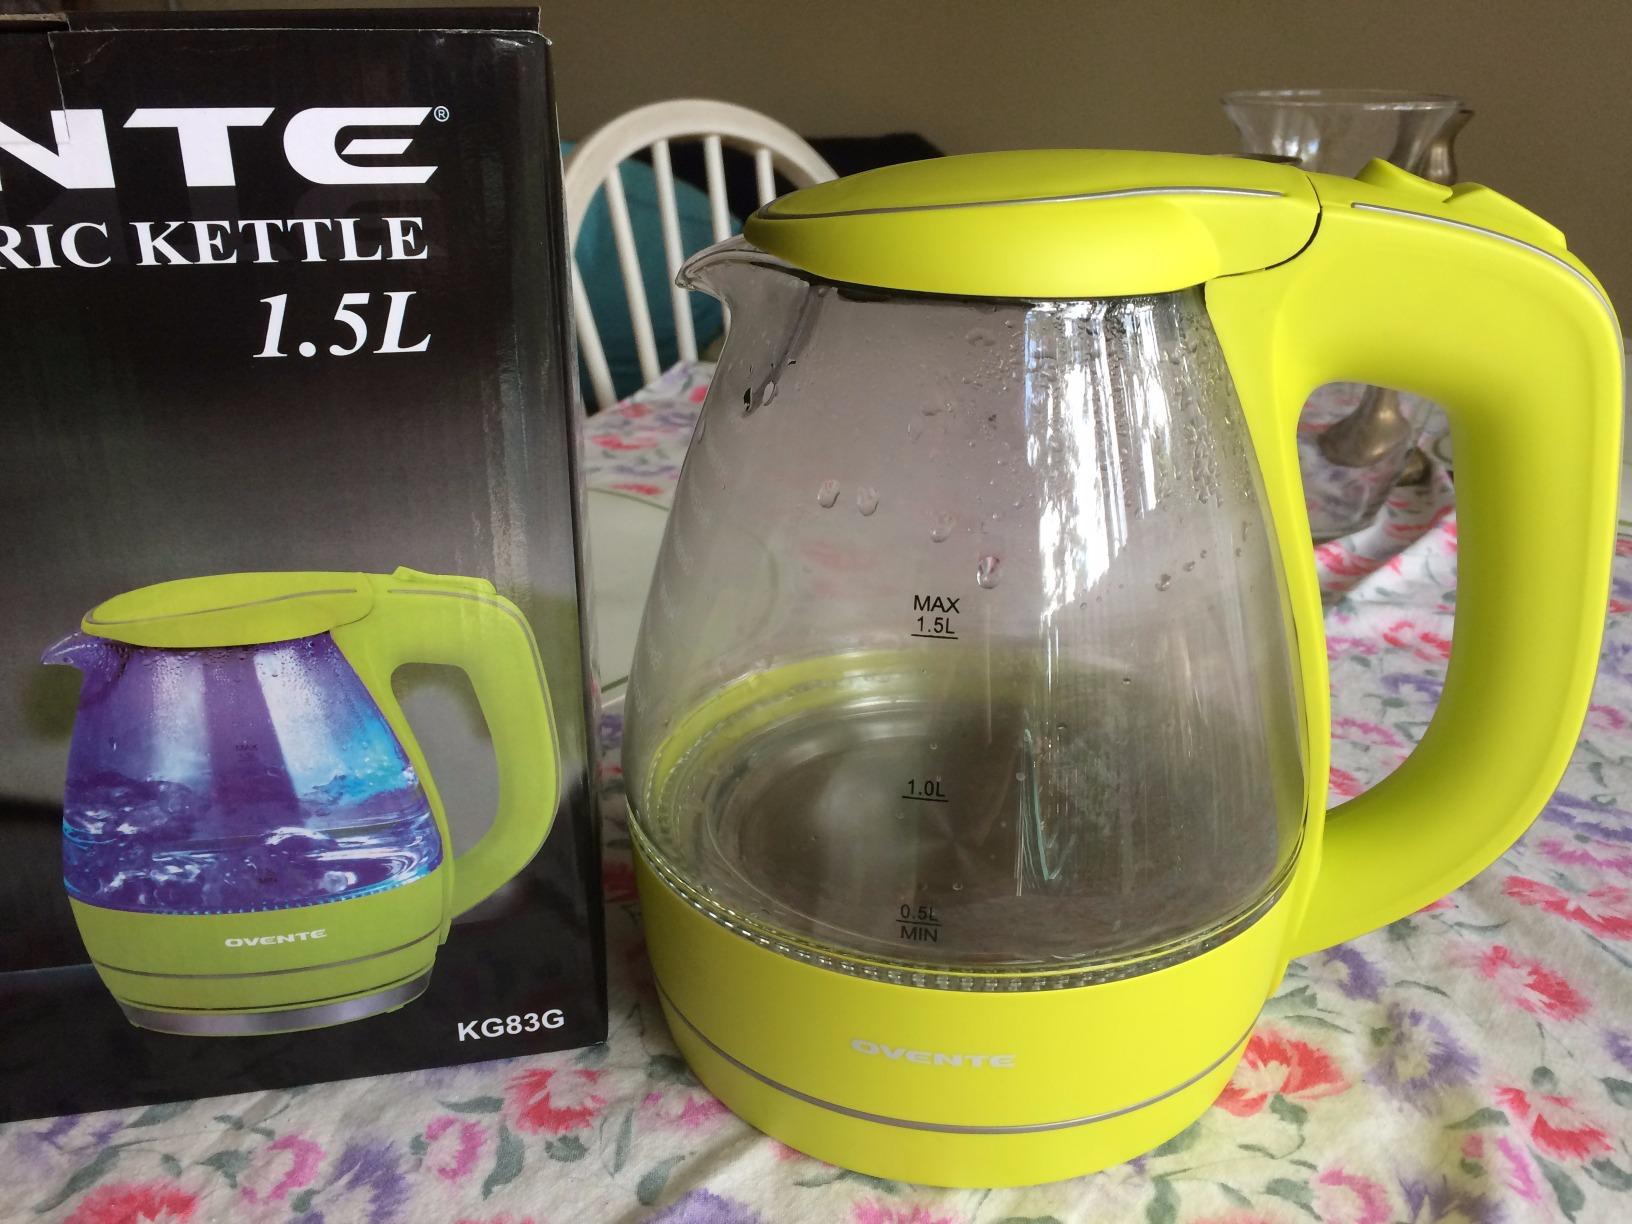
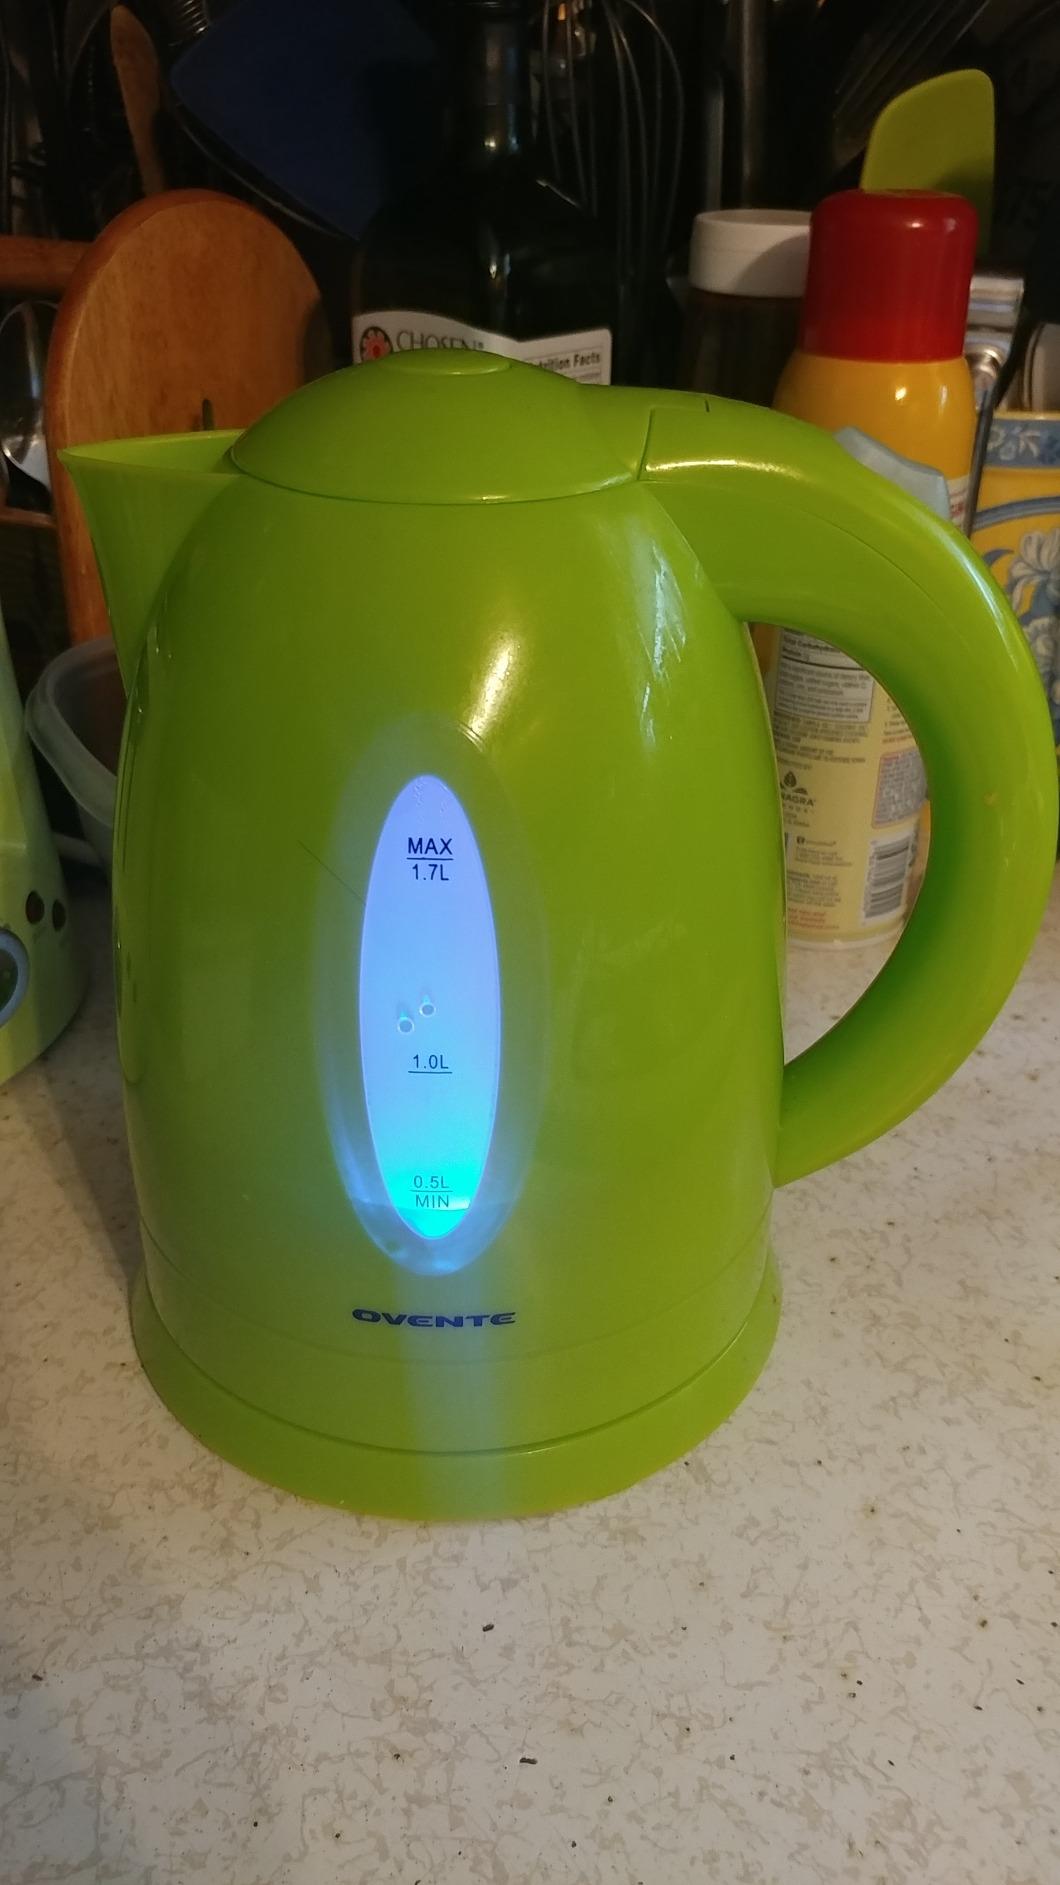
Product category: items_kettle
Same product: no